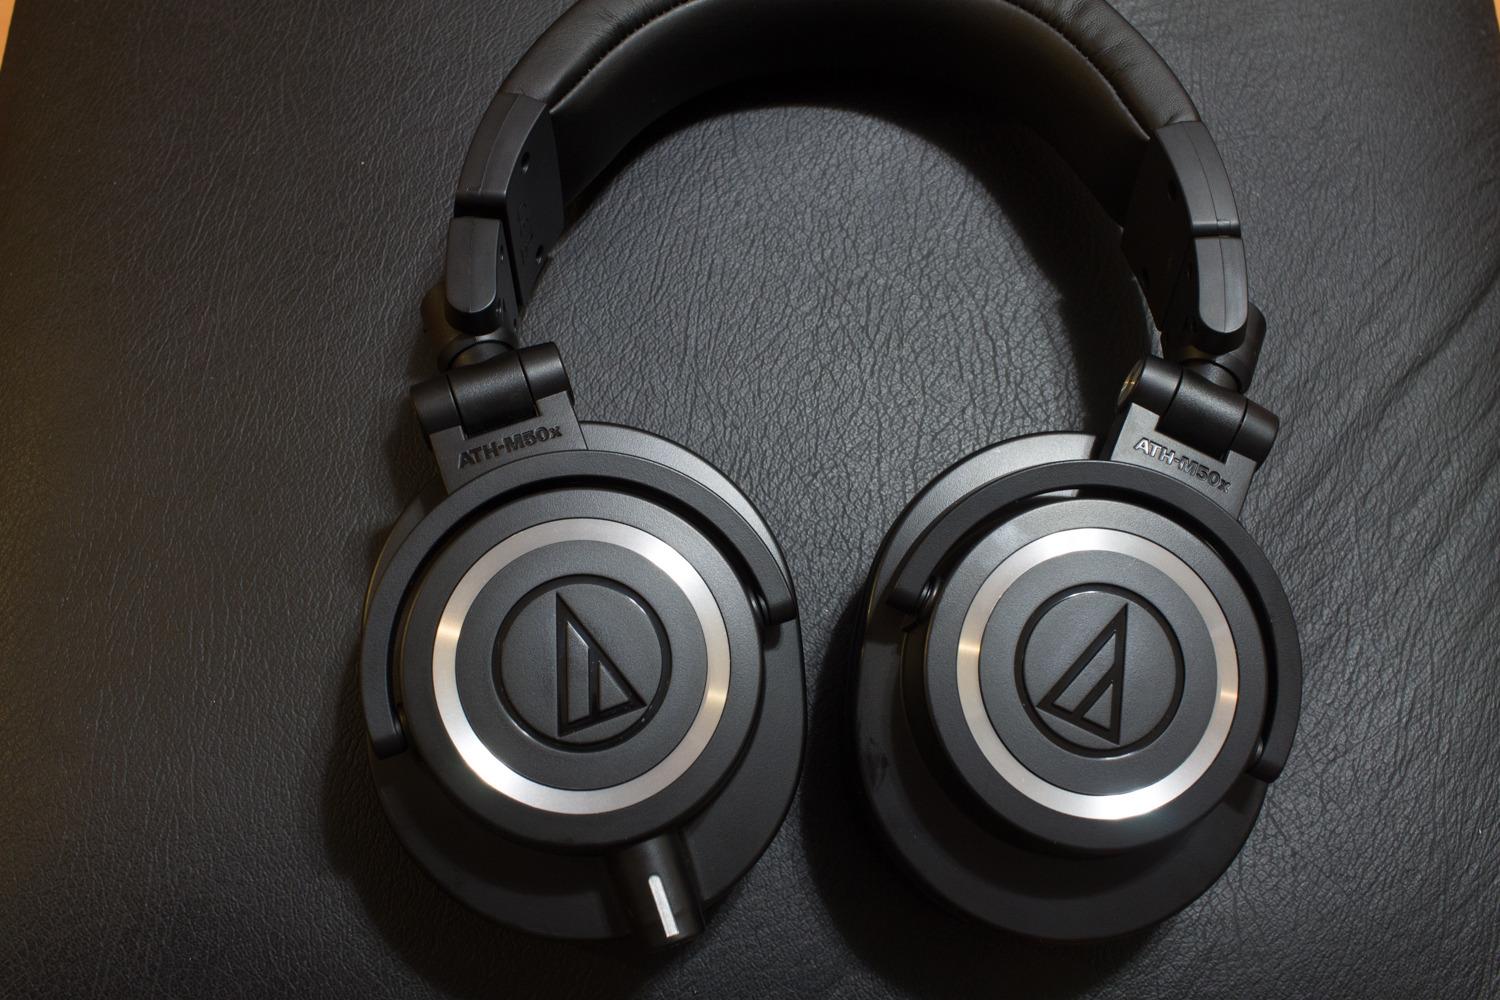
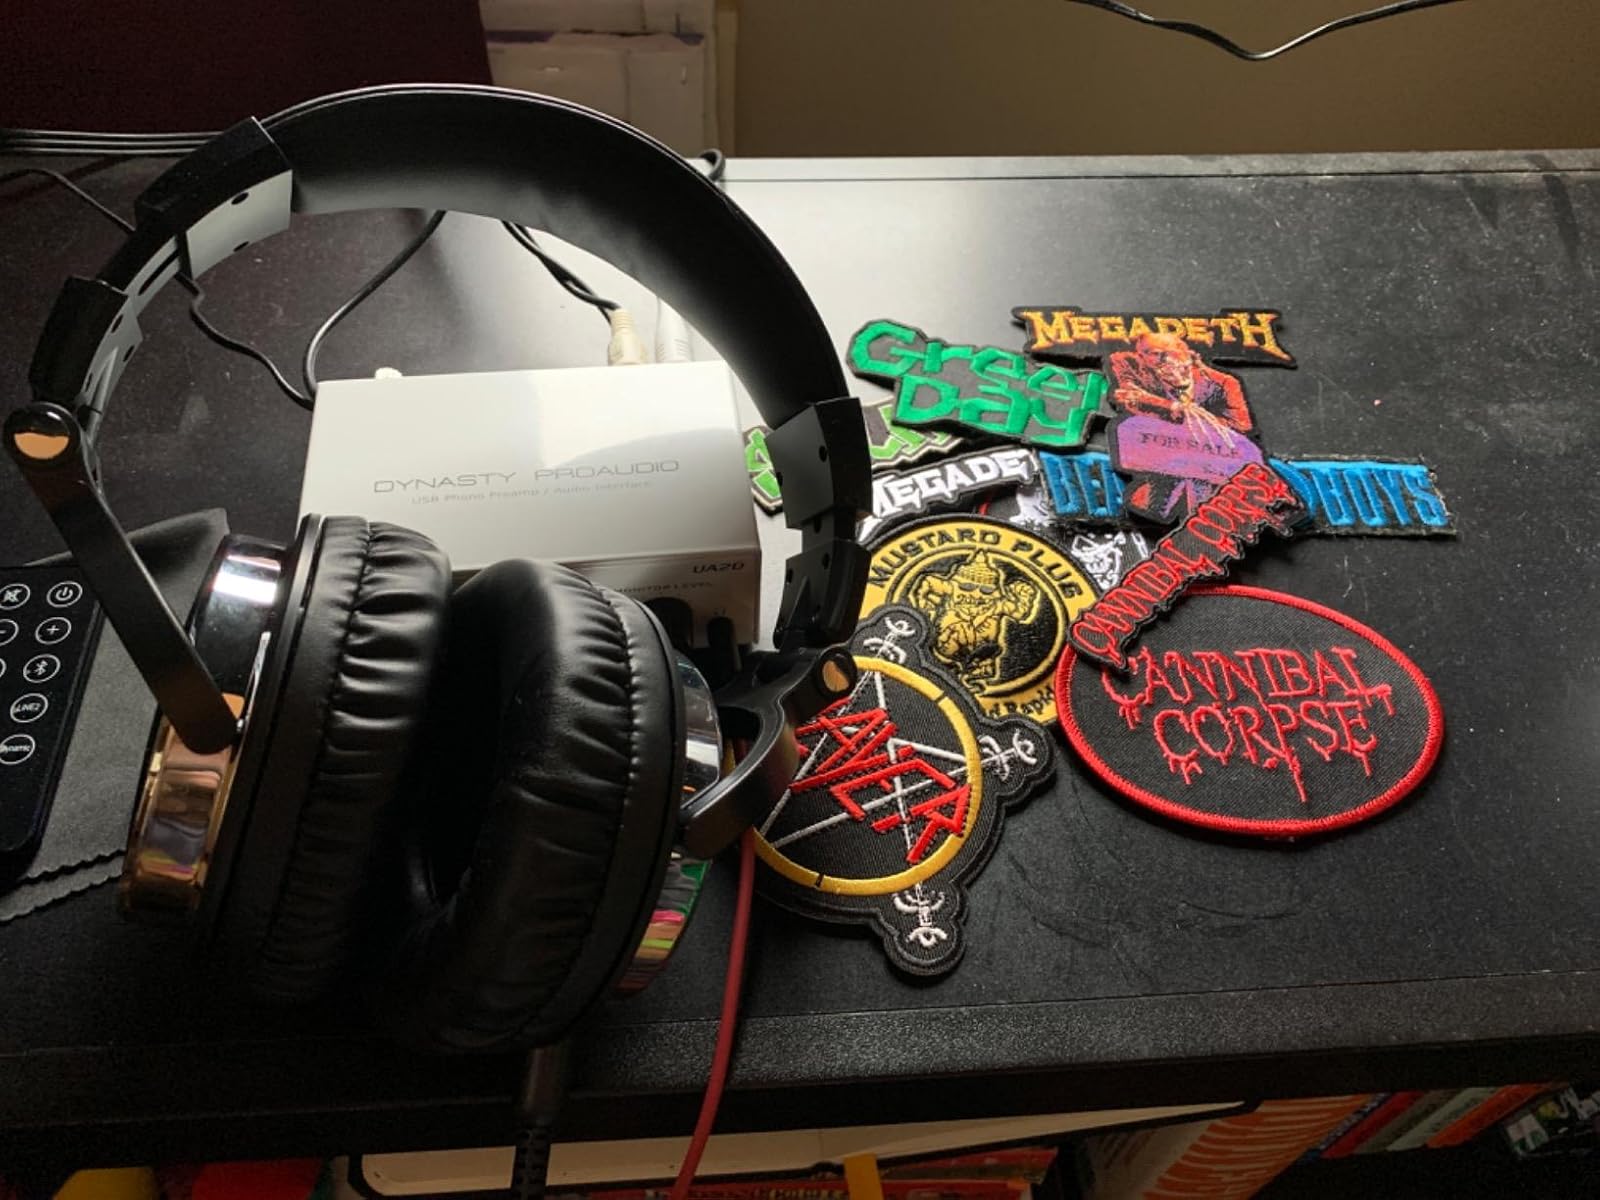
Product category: headphones
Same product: no